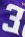
Number: 3